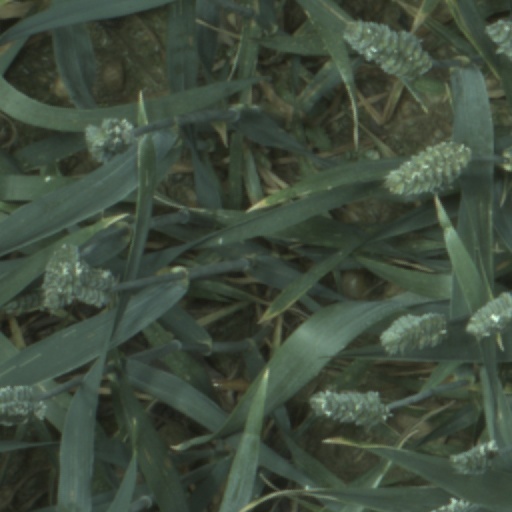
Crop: wheat